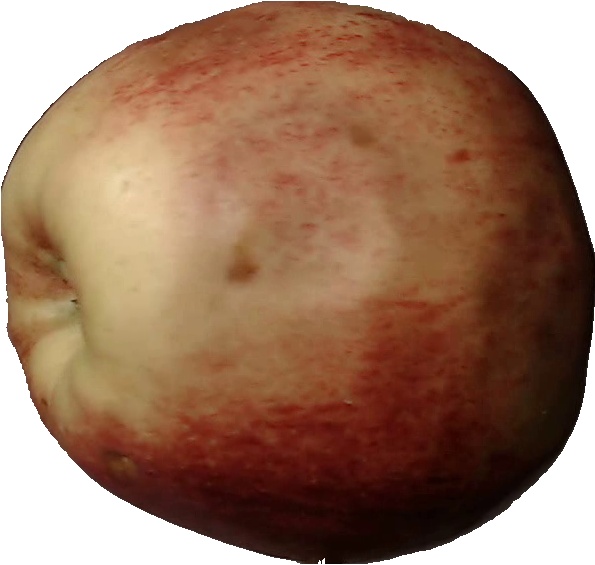
Label: apple_red_3